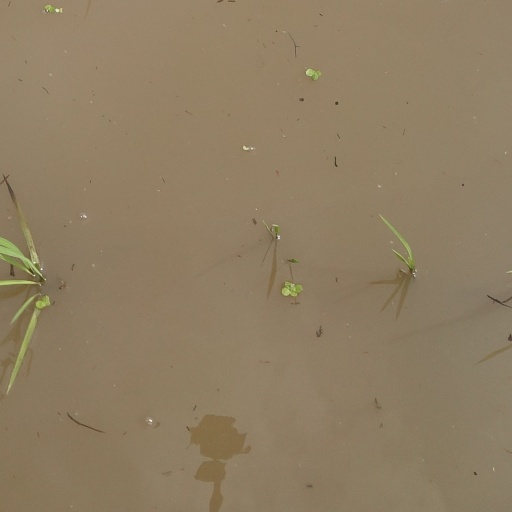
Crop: rice